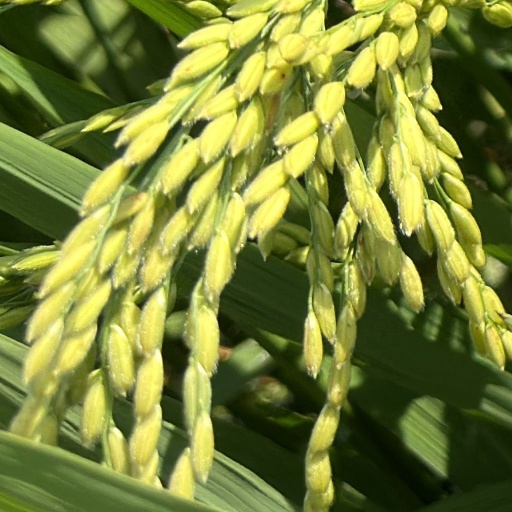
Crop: rice